Edward Hallstrom

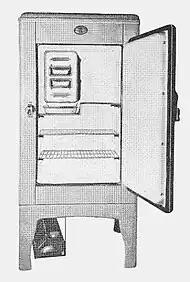
"Silent Knight" refrigerator (kerosene-powered model)

In 1934, Hallstrom introduced a refrigerator design—based on his patent 16,396/34 of the same year—that was more sophisticated than the "icy ball" concept. It had a separate condenser and evaporator, rather than the combined condenser/evaporator used in the "icy ball" approach, and was semi-automatic in operation. It was this 1934 design that was first manufactured in large numbers. Initially, it too was marketed as "White Frost", but soon just became "Hallstrom".